International relations of Scotland

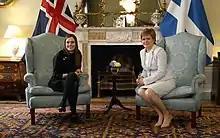
First Minister Sturgeon meets Prime Minister of Iceland Katrín Jakobsdóttir, 2019

In 2023, Conservative Secretary of State for Scotland, Alister Jack said to the Scottish Affairs Committee that he did not approve of; former Scottish First Minister Nicola Sturgeon discussing the constitution with a US official in 2022; constitution secretary Angus Robertson discussing the Erasmus and Turing schemes in France; former business minister Ivan McKee stating in Poland that Brexit had been a mistake. Foreign Secretary James Cleverly responded by instructing UK diplomats to be present during visits involving Scottish ministers and banned MPSs from lobbying for Scotland.